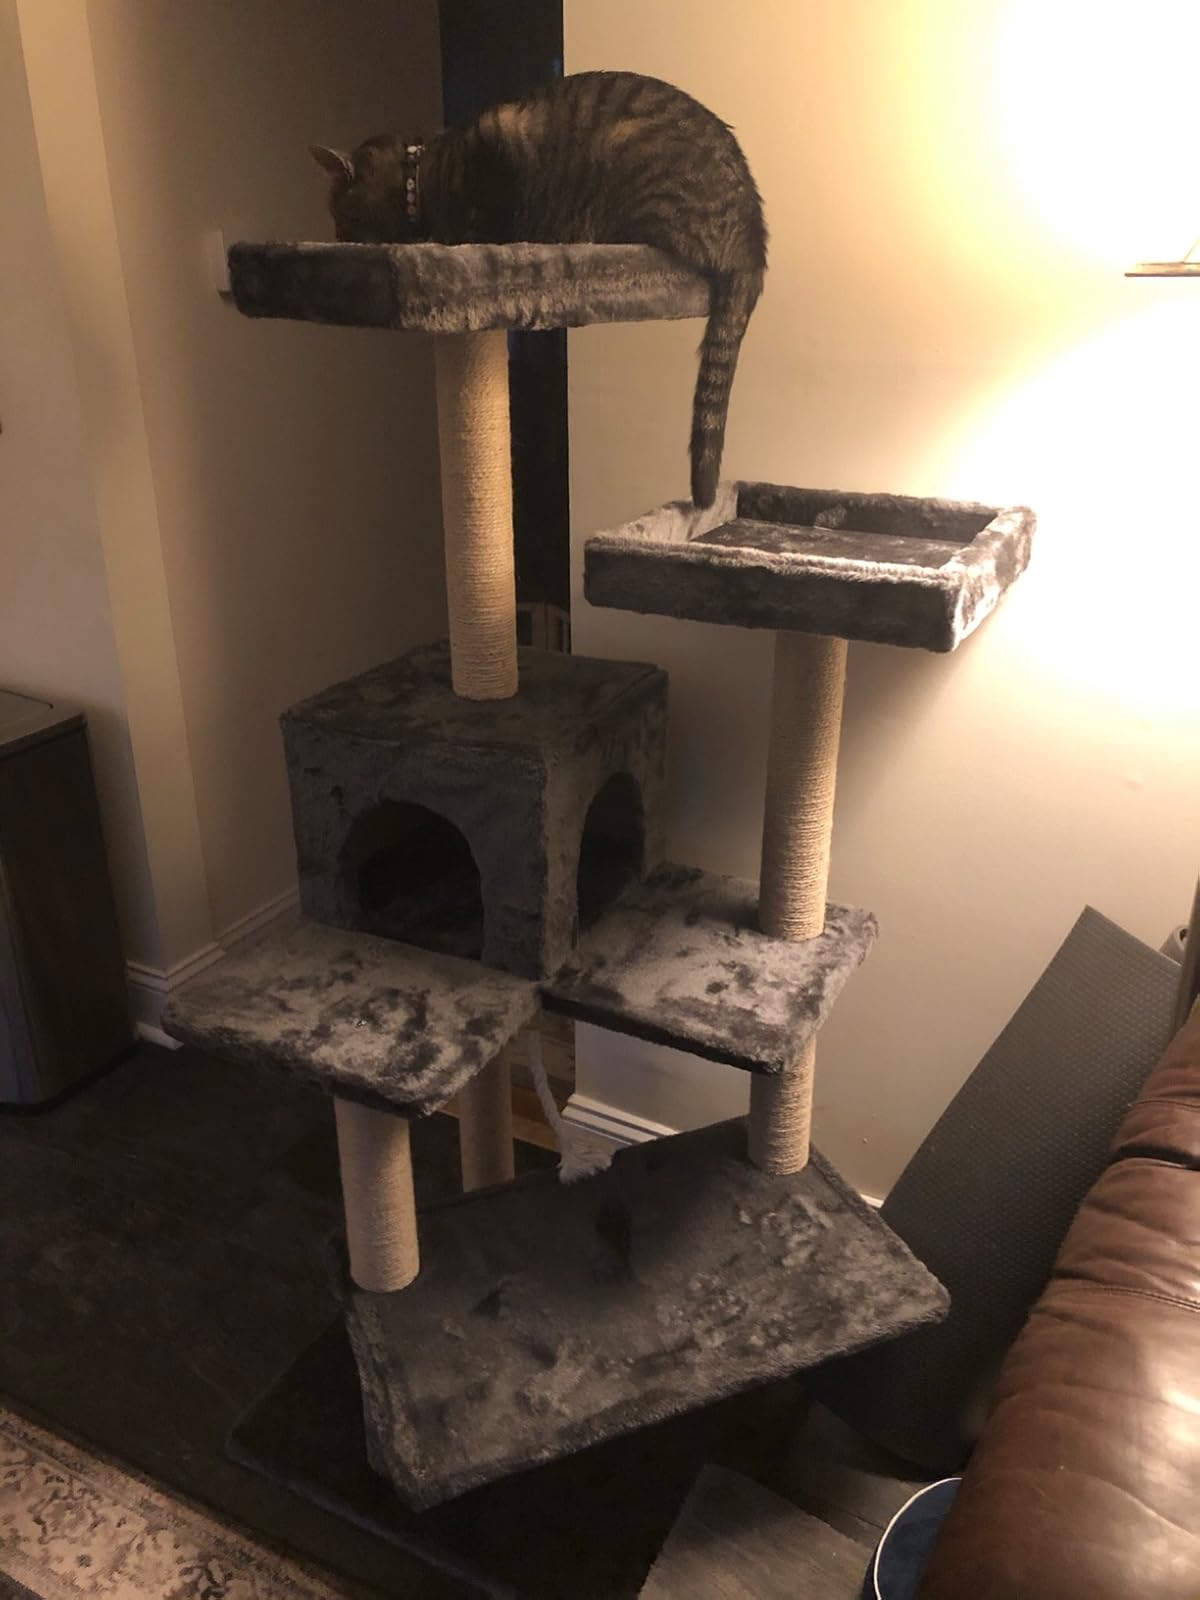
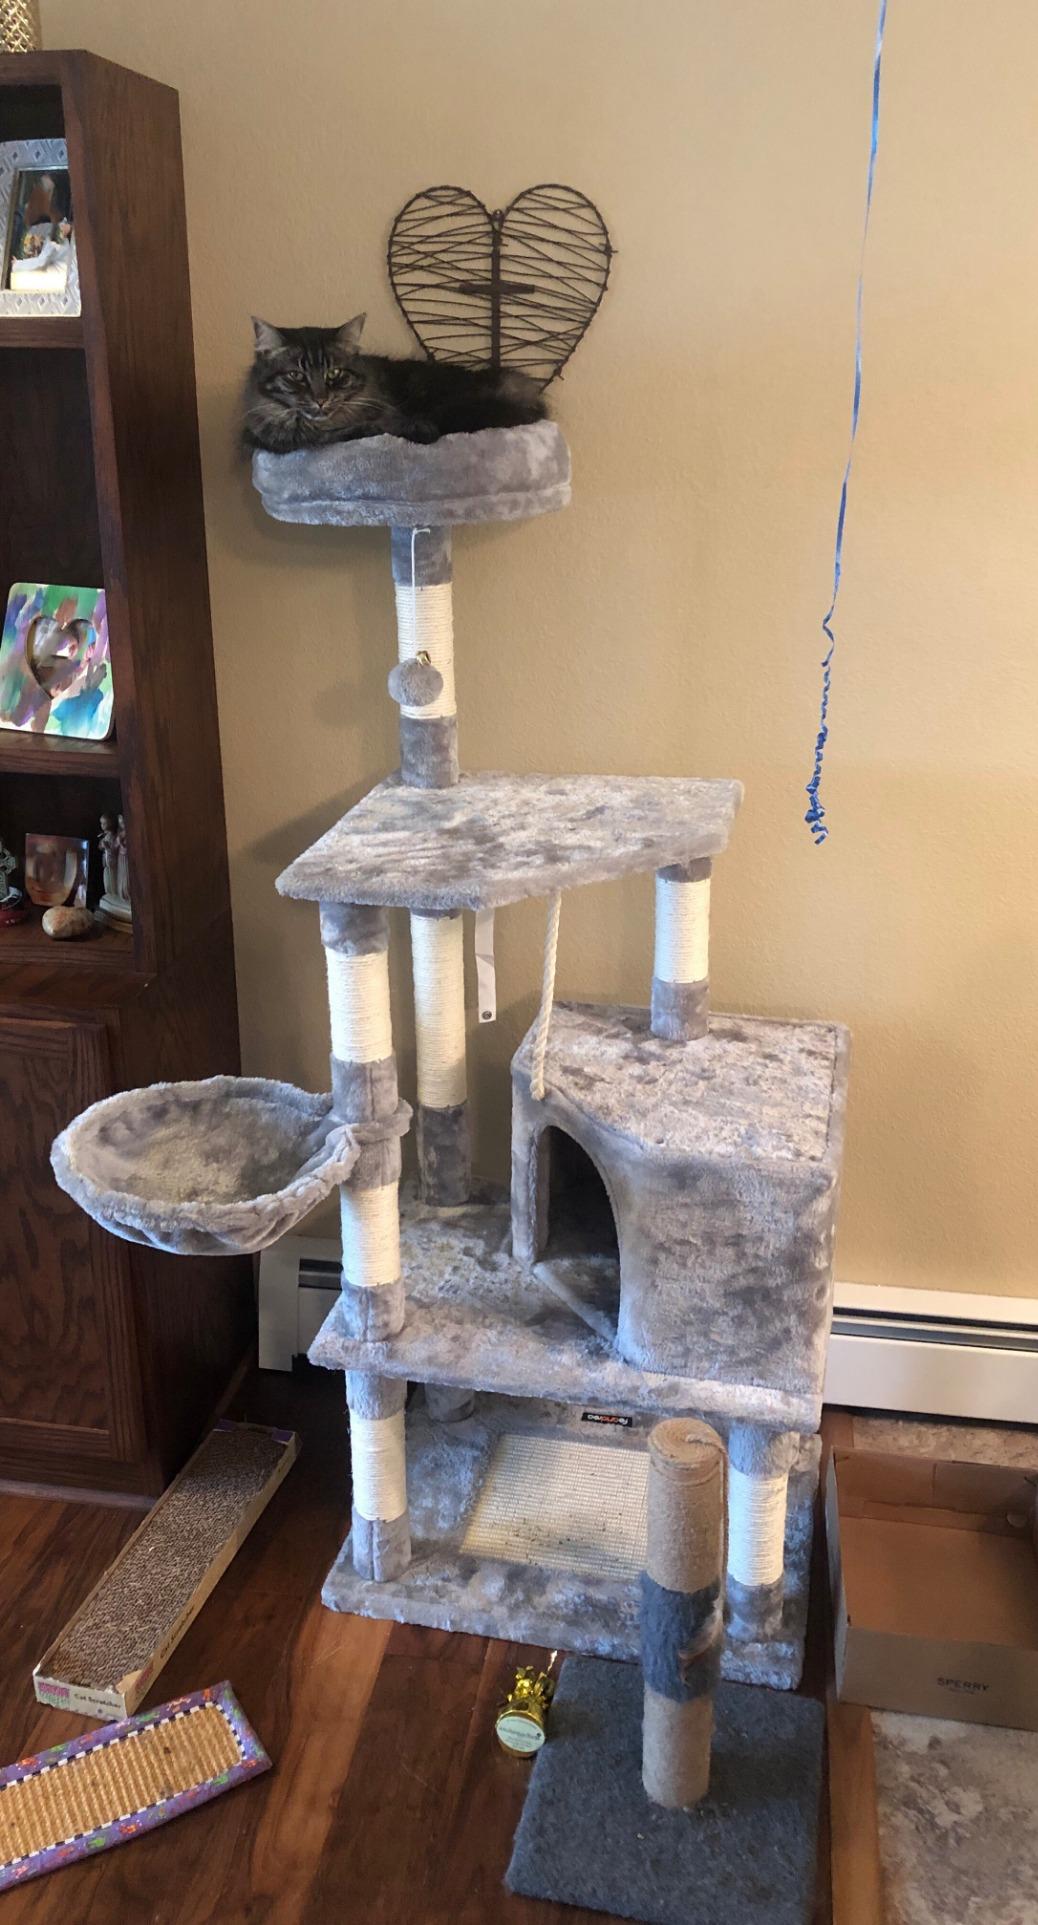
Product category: items_cat tree
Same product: no